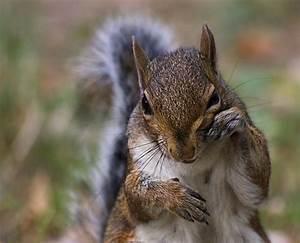
squirrel